George Herbert Scott

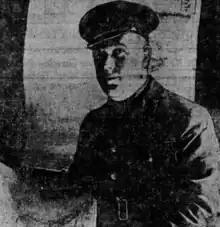
George Herbert Scott commanding R34

Proposals for an airship network connecting Britain with its colonies and dominions worldwide emerged in the years following the R34's transatlantic flight, although political and economic difficulties slowed their progress. The Imperial Airship Scheme, providing for the construction of two competing prototype passenger airships (R100, built by the Vickers-controlled Airship Guarantee Company at Howden, and R101, built by the state-owned Royal Airship Works at Cardington), was instigated in 1924. In the same year, Scott assumed the position of Officer in Charge of Flying and Training in the Air Ministry's Airship Directorate. (His title became Assistant Director of Airship Development (Flying) in January 1930.)